Wood-pasture hypothesis

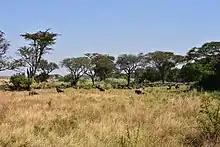

Vera argued that the dominating landscape-type of the early to mid-Holocene was not closed forest, but a semi-open, park-like one. This semi-open landscape, he proposed, was created and maintained by large herbivores. During the Holocene, these herbivores included aurochs, European bison, red deer and tarpan. Up to the Quaternary extinctions, many other megafaunal mammals like the straight-tusked elephant or Merck's rhinoceros existed in Europe as well, that probably kept the forests open during warm interglacial periods like the Eemian interglacial. Vera also postulated that lowland forest did not emerge on a large scale before the onset of the Neolithic period and subsequent local extinctions of herbivores, which in turn allowed forests to thrive more unhindered. Indeed, investigations point to at least locally open circumstances, for example in floodplains, on infertile soils, chalklands and in submediterranean and continental areas, but maintain that forest largely dominated.